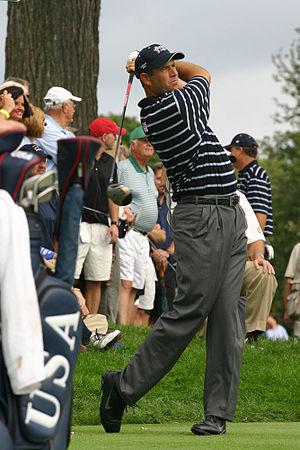
La 35ᵉ édition de la Ryder Cup a eu lieu du 17 septembre au 19 septembre 2004 sur le golf du Oakland Hills Country Club à Bloomfield Township dans le Michigan.
Stewart Ernest Cink est un joueur de golf américain qui a figuré dans les dix premiers du Classement Officiel du Golf Mondial.